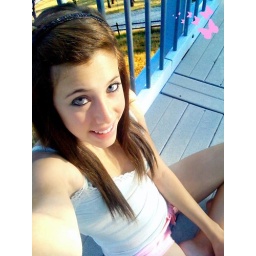
On my deck. You can tell it's summer; the grass is turning all yellow in the background.